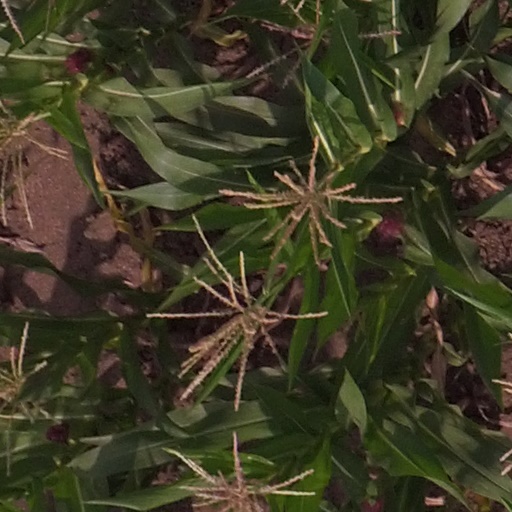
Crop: maize; corn